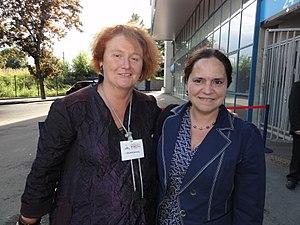
Le Stade Félix-Bollaert à Lens a été utilisé le vendredi 6 juillet 2012 pour fêter de manière officielle le classement de 353 éléments répartis sur 109 sites du bassin minier du Nord-Pas-de-Calais au patrimoine mondial de l'Unesco.
L'inscription du bassin minier du Nord-Pas-de-Calais au patrimoine mondial est une procédure visant à ce qu'une partie du patrimoine architectural et culturel subsistant du bassin minier du Nord-Pas-de-Calais soit inscrit sur la liste du patrimoine mondial par l'Unesco. Le projet commence en 2003. En 2011, Les Causses et les Cévennes sont présentés au détriment du projet du bassin minier, qui l'a été à Saint-Pétersbourg du 24 juin au 6 juillet 2012 lors de la 36ᵉ session du Comité du patrimoine mondial.